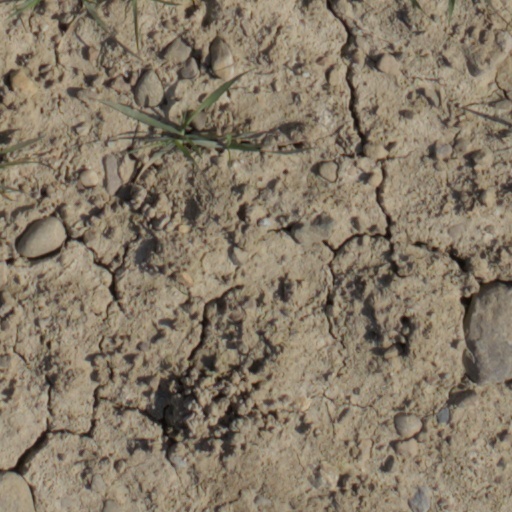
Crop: wheat